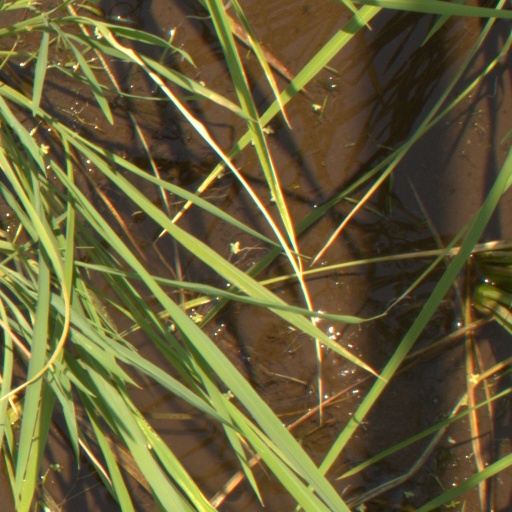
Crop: rice